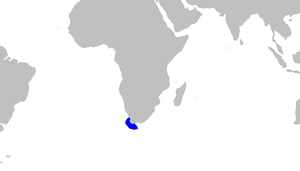
Apristurus saldanha est une espèce de requins.